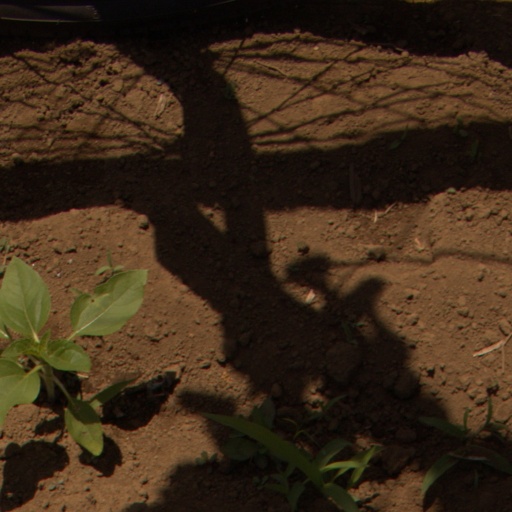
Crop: Jerusalem artichoke